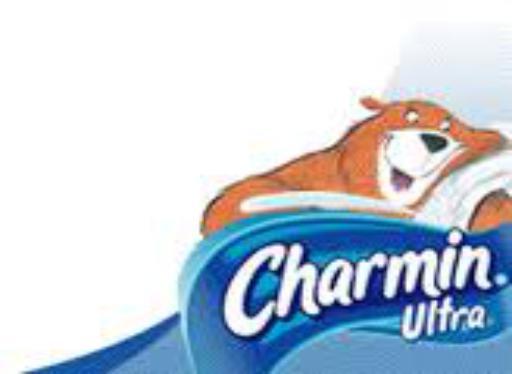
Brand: Charmin
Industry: Food